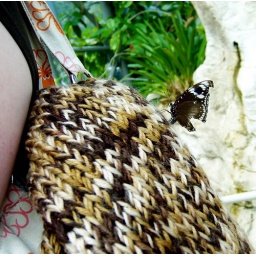
This butterfly was laying her eggs in Keri's poncho! they were a funky blue color!